Wandouhuang
Also known as:
Category: sweets, dessert (sweets, dessert)
Cuisine: Chinese
Associated cuisines: Chinese
Area: Beijing
Countries: China
Region: Eastern Asia

This is a light and refreshing paste-like cake made from yellow peas or yellow pea flour, water, and sugar, with a slightly sweet taste. Traditionally associated with spring.

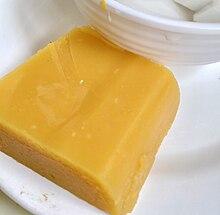